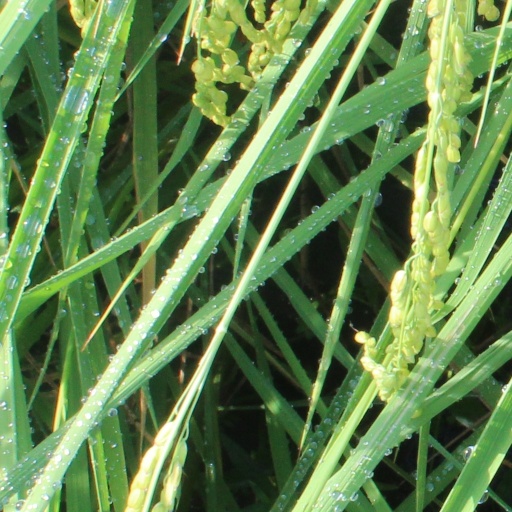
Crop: rice